Coal merchant

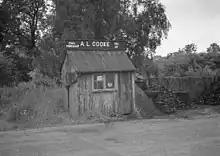
Local coal merchant in a station yard, Hook, Hampshire, England, 1965. Office at centre, coal stores on the right.

A coal merchant is the term used in the UK and other countries for a trader who sells coal and often delivers it to households. Coal merchants were once a major class of local business, but have declined in importance in many parts of the developed world due to the rise of alternative heating methods, including central heating, gas, oil and electric heating. The men who carried the coal to households were called coal men.